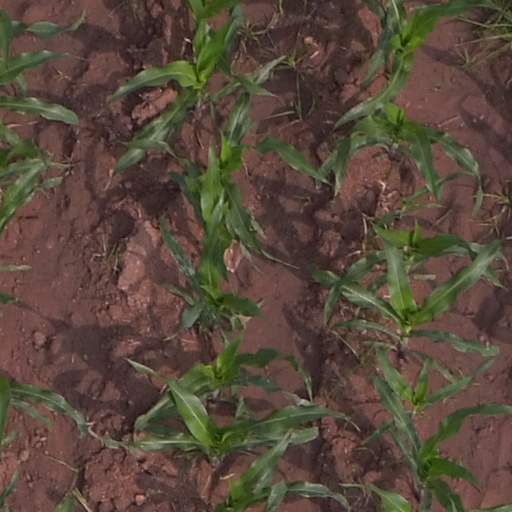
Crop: maize; corn